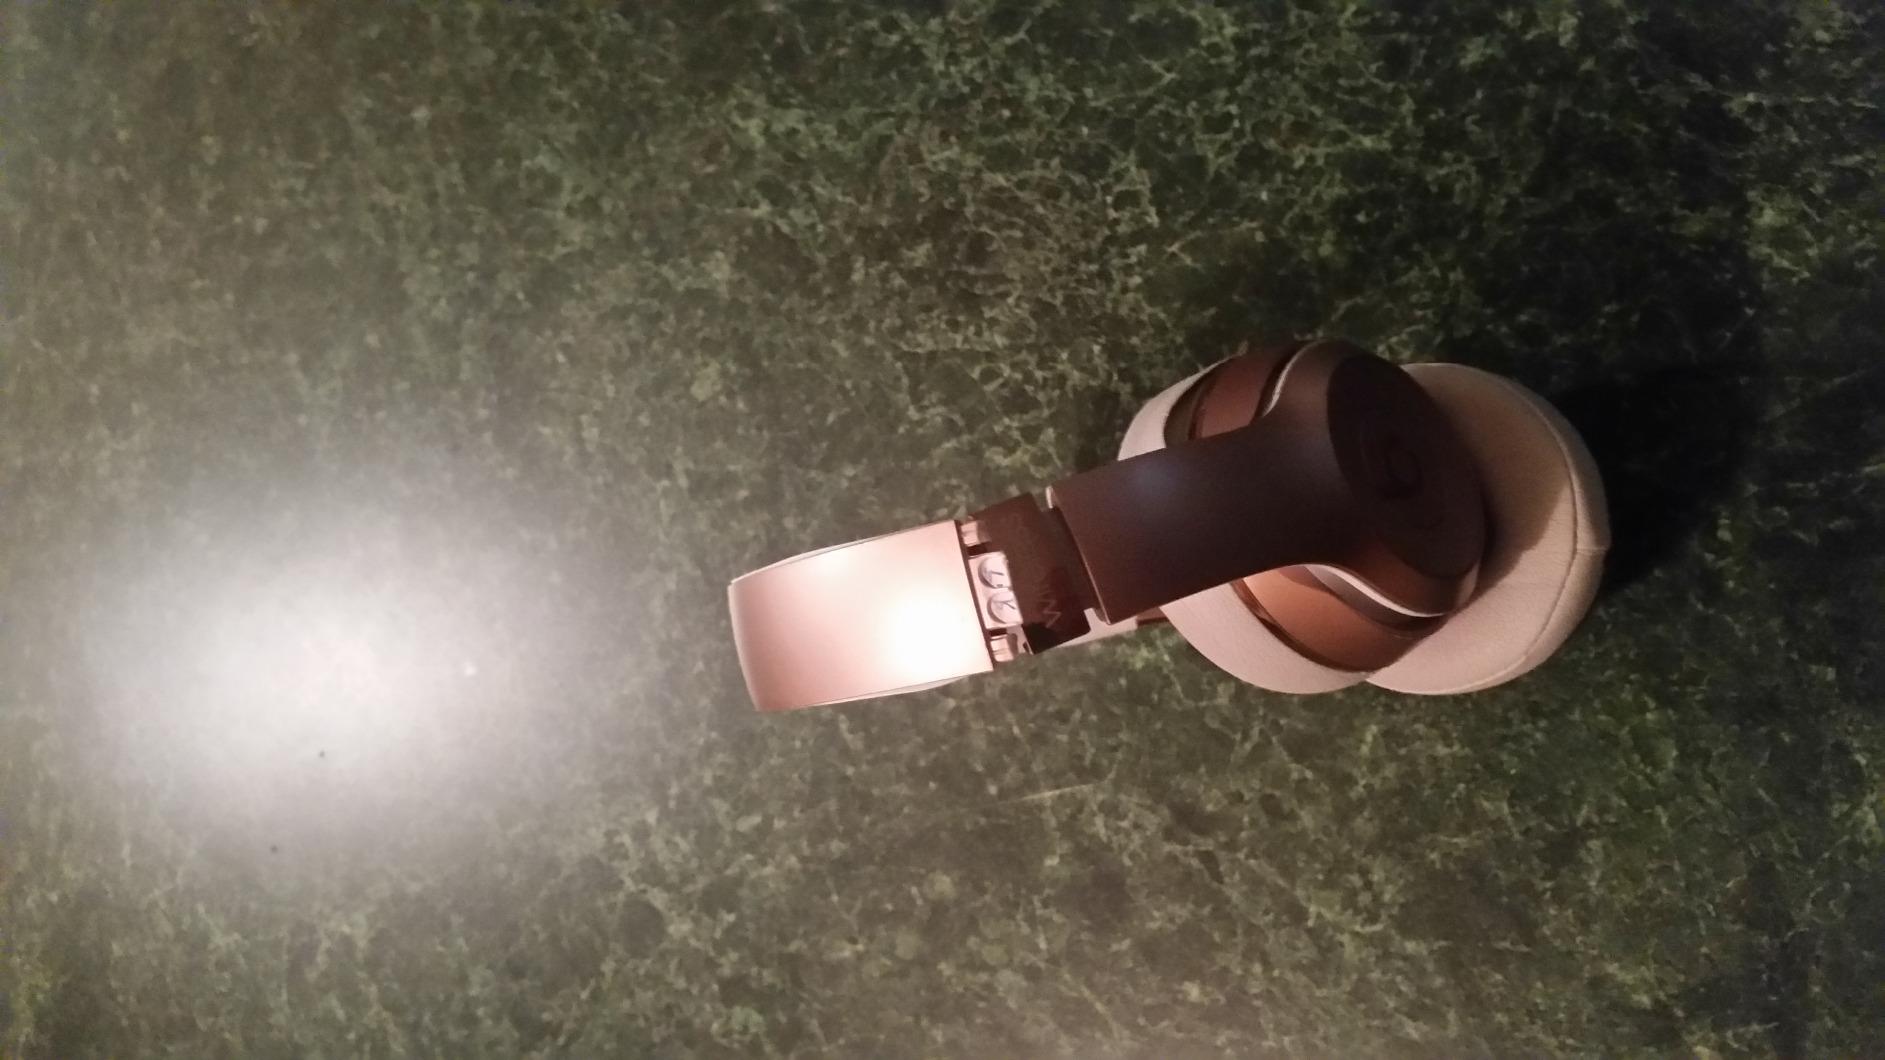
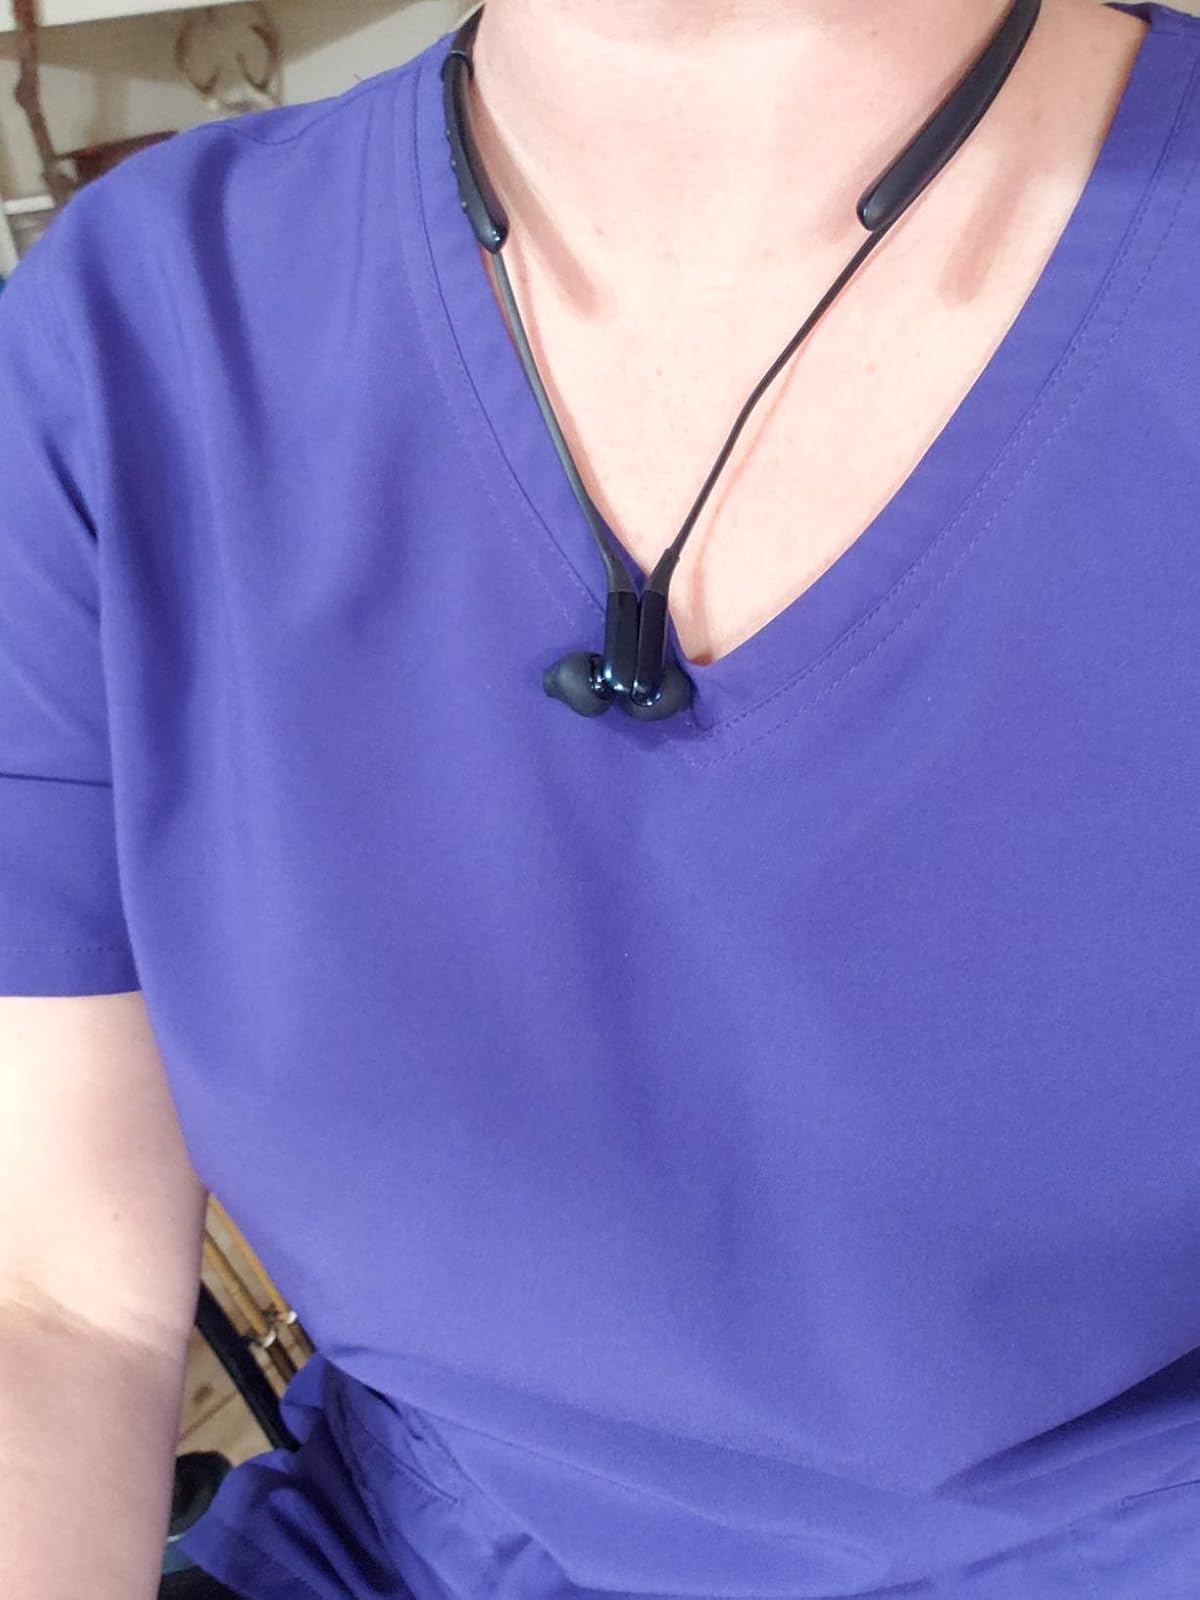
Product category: headphones
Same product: no